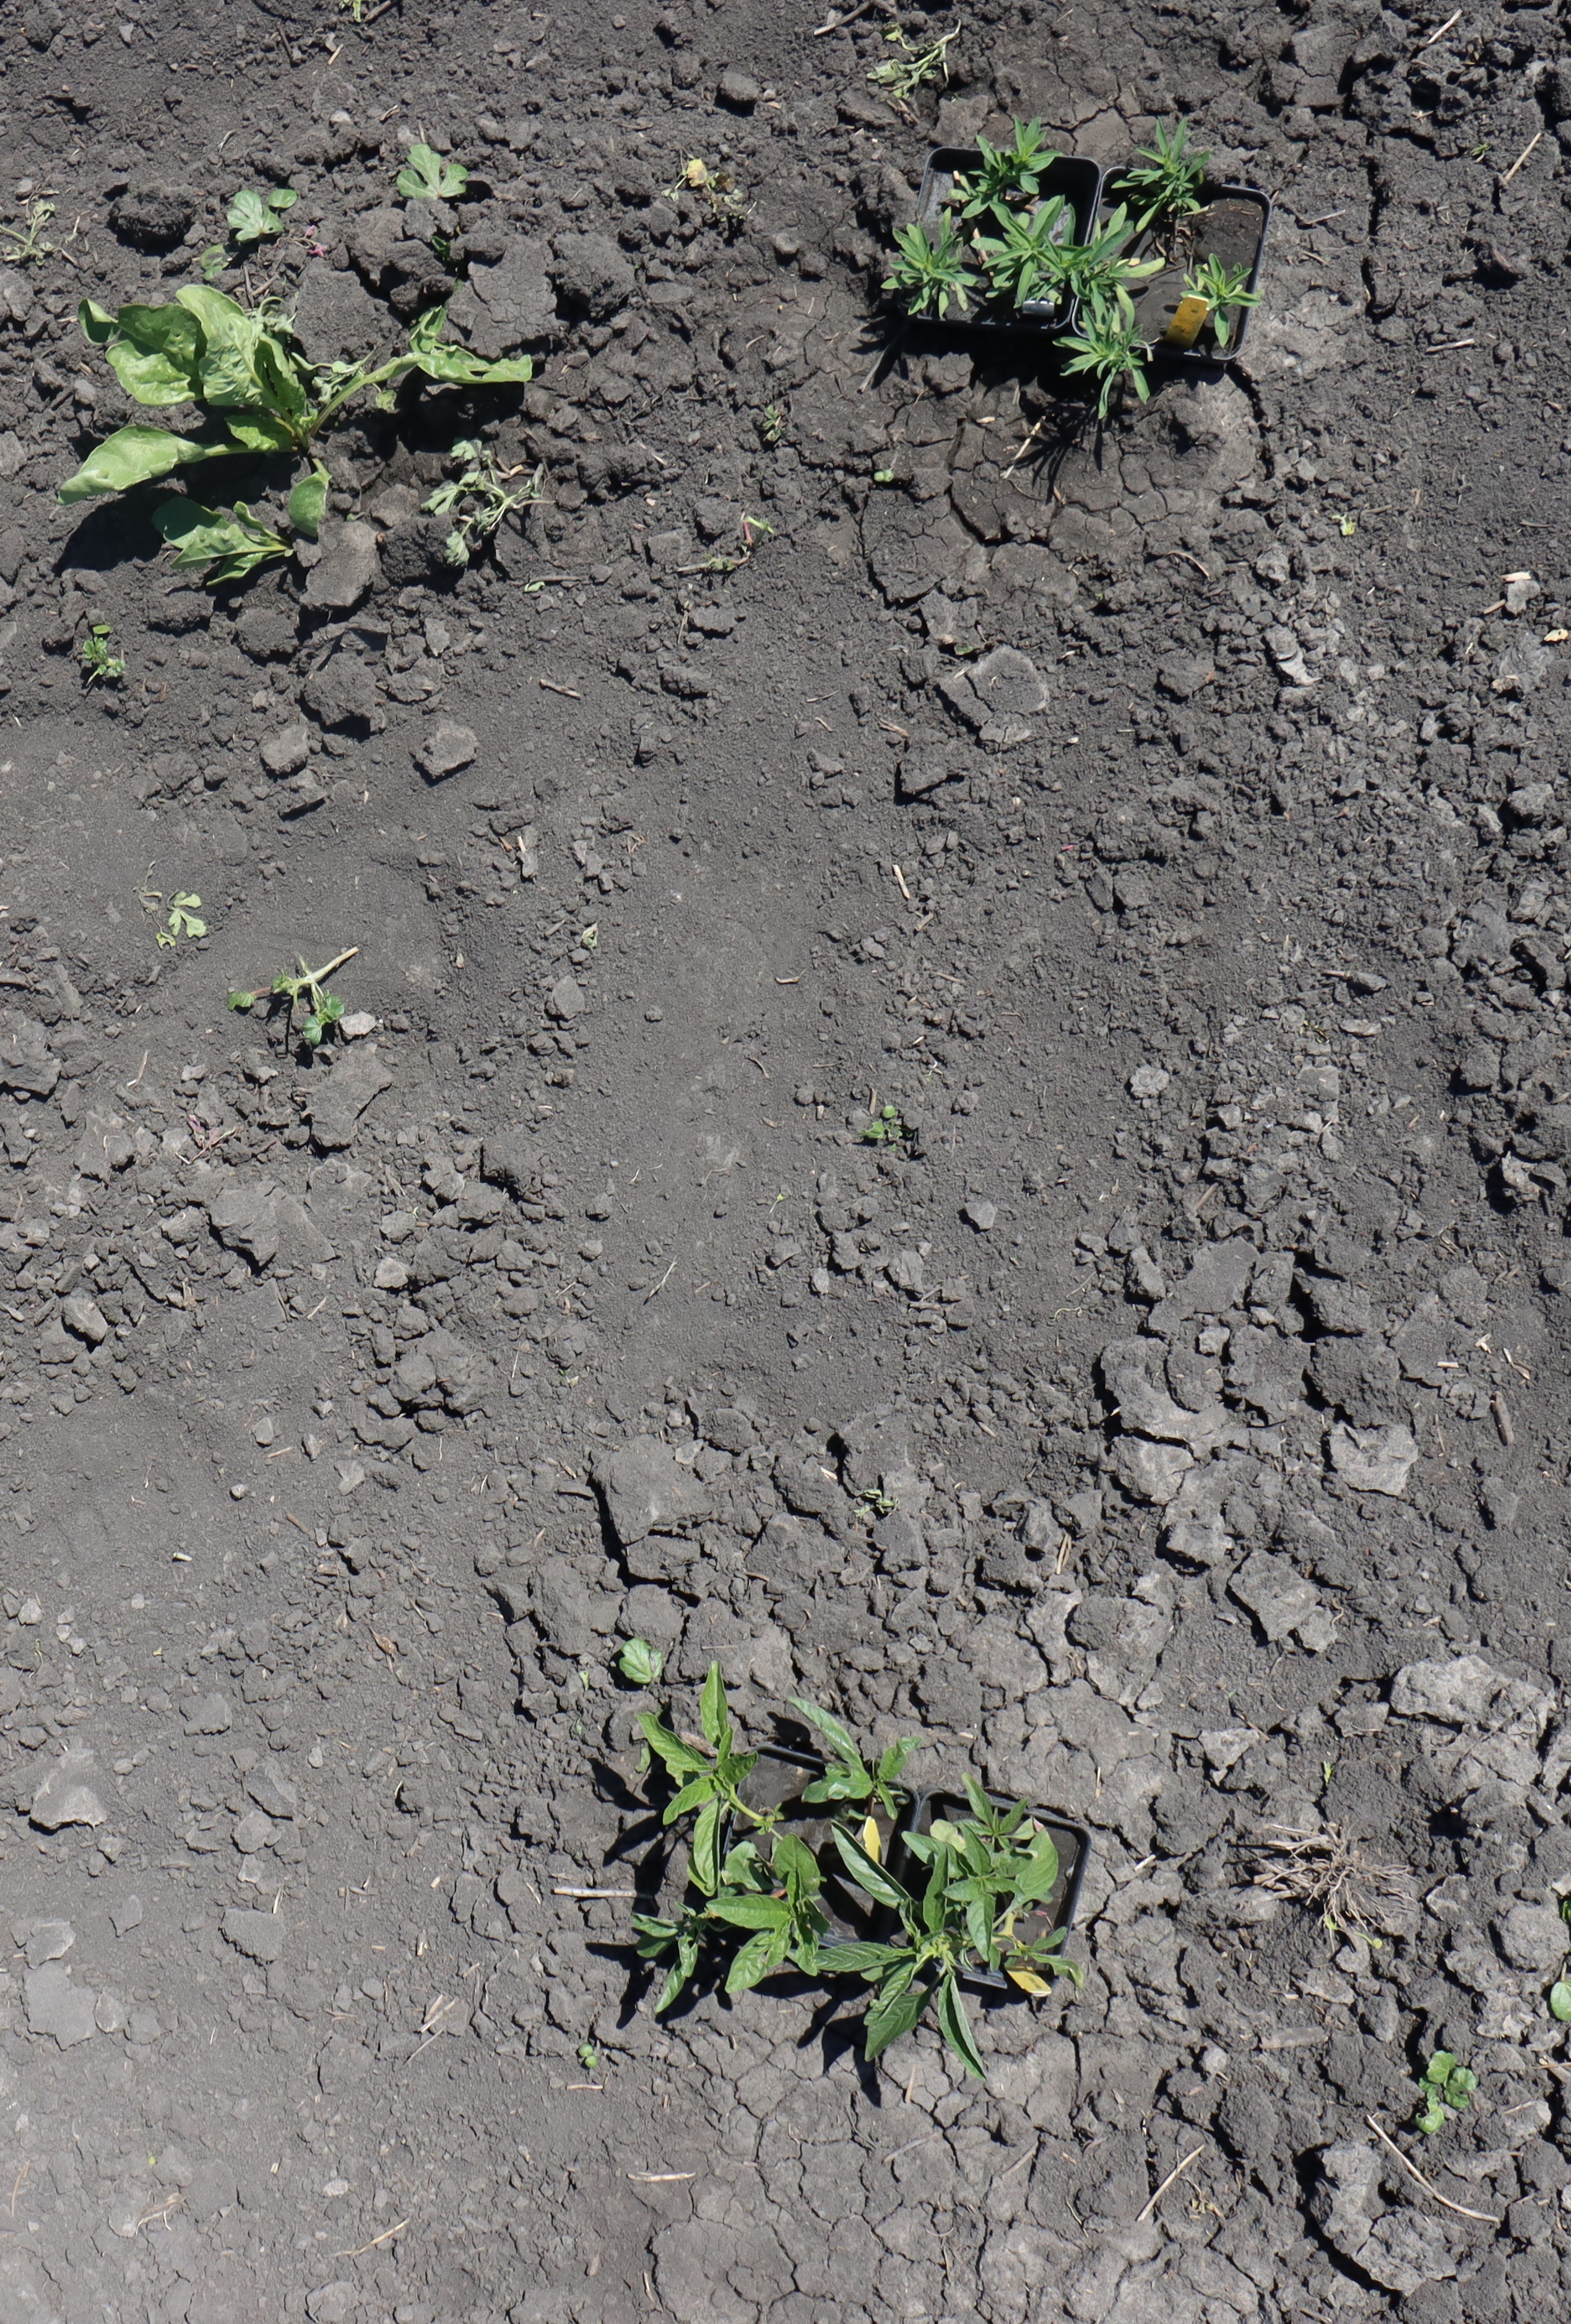
Crop: Sugar beet
Objects: Waterhemp, Sugar beet, Kochia, Kochia, Kochia